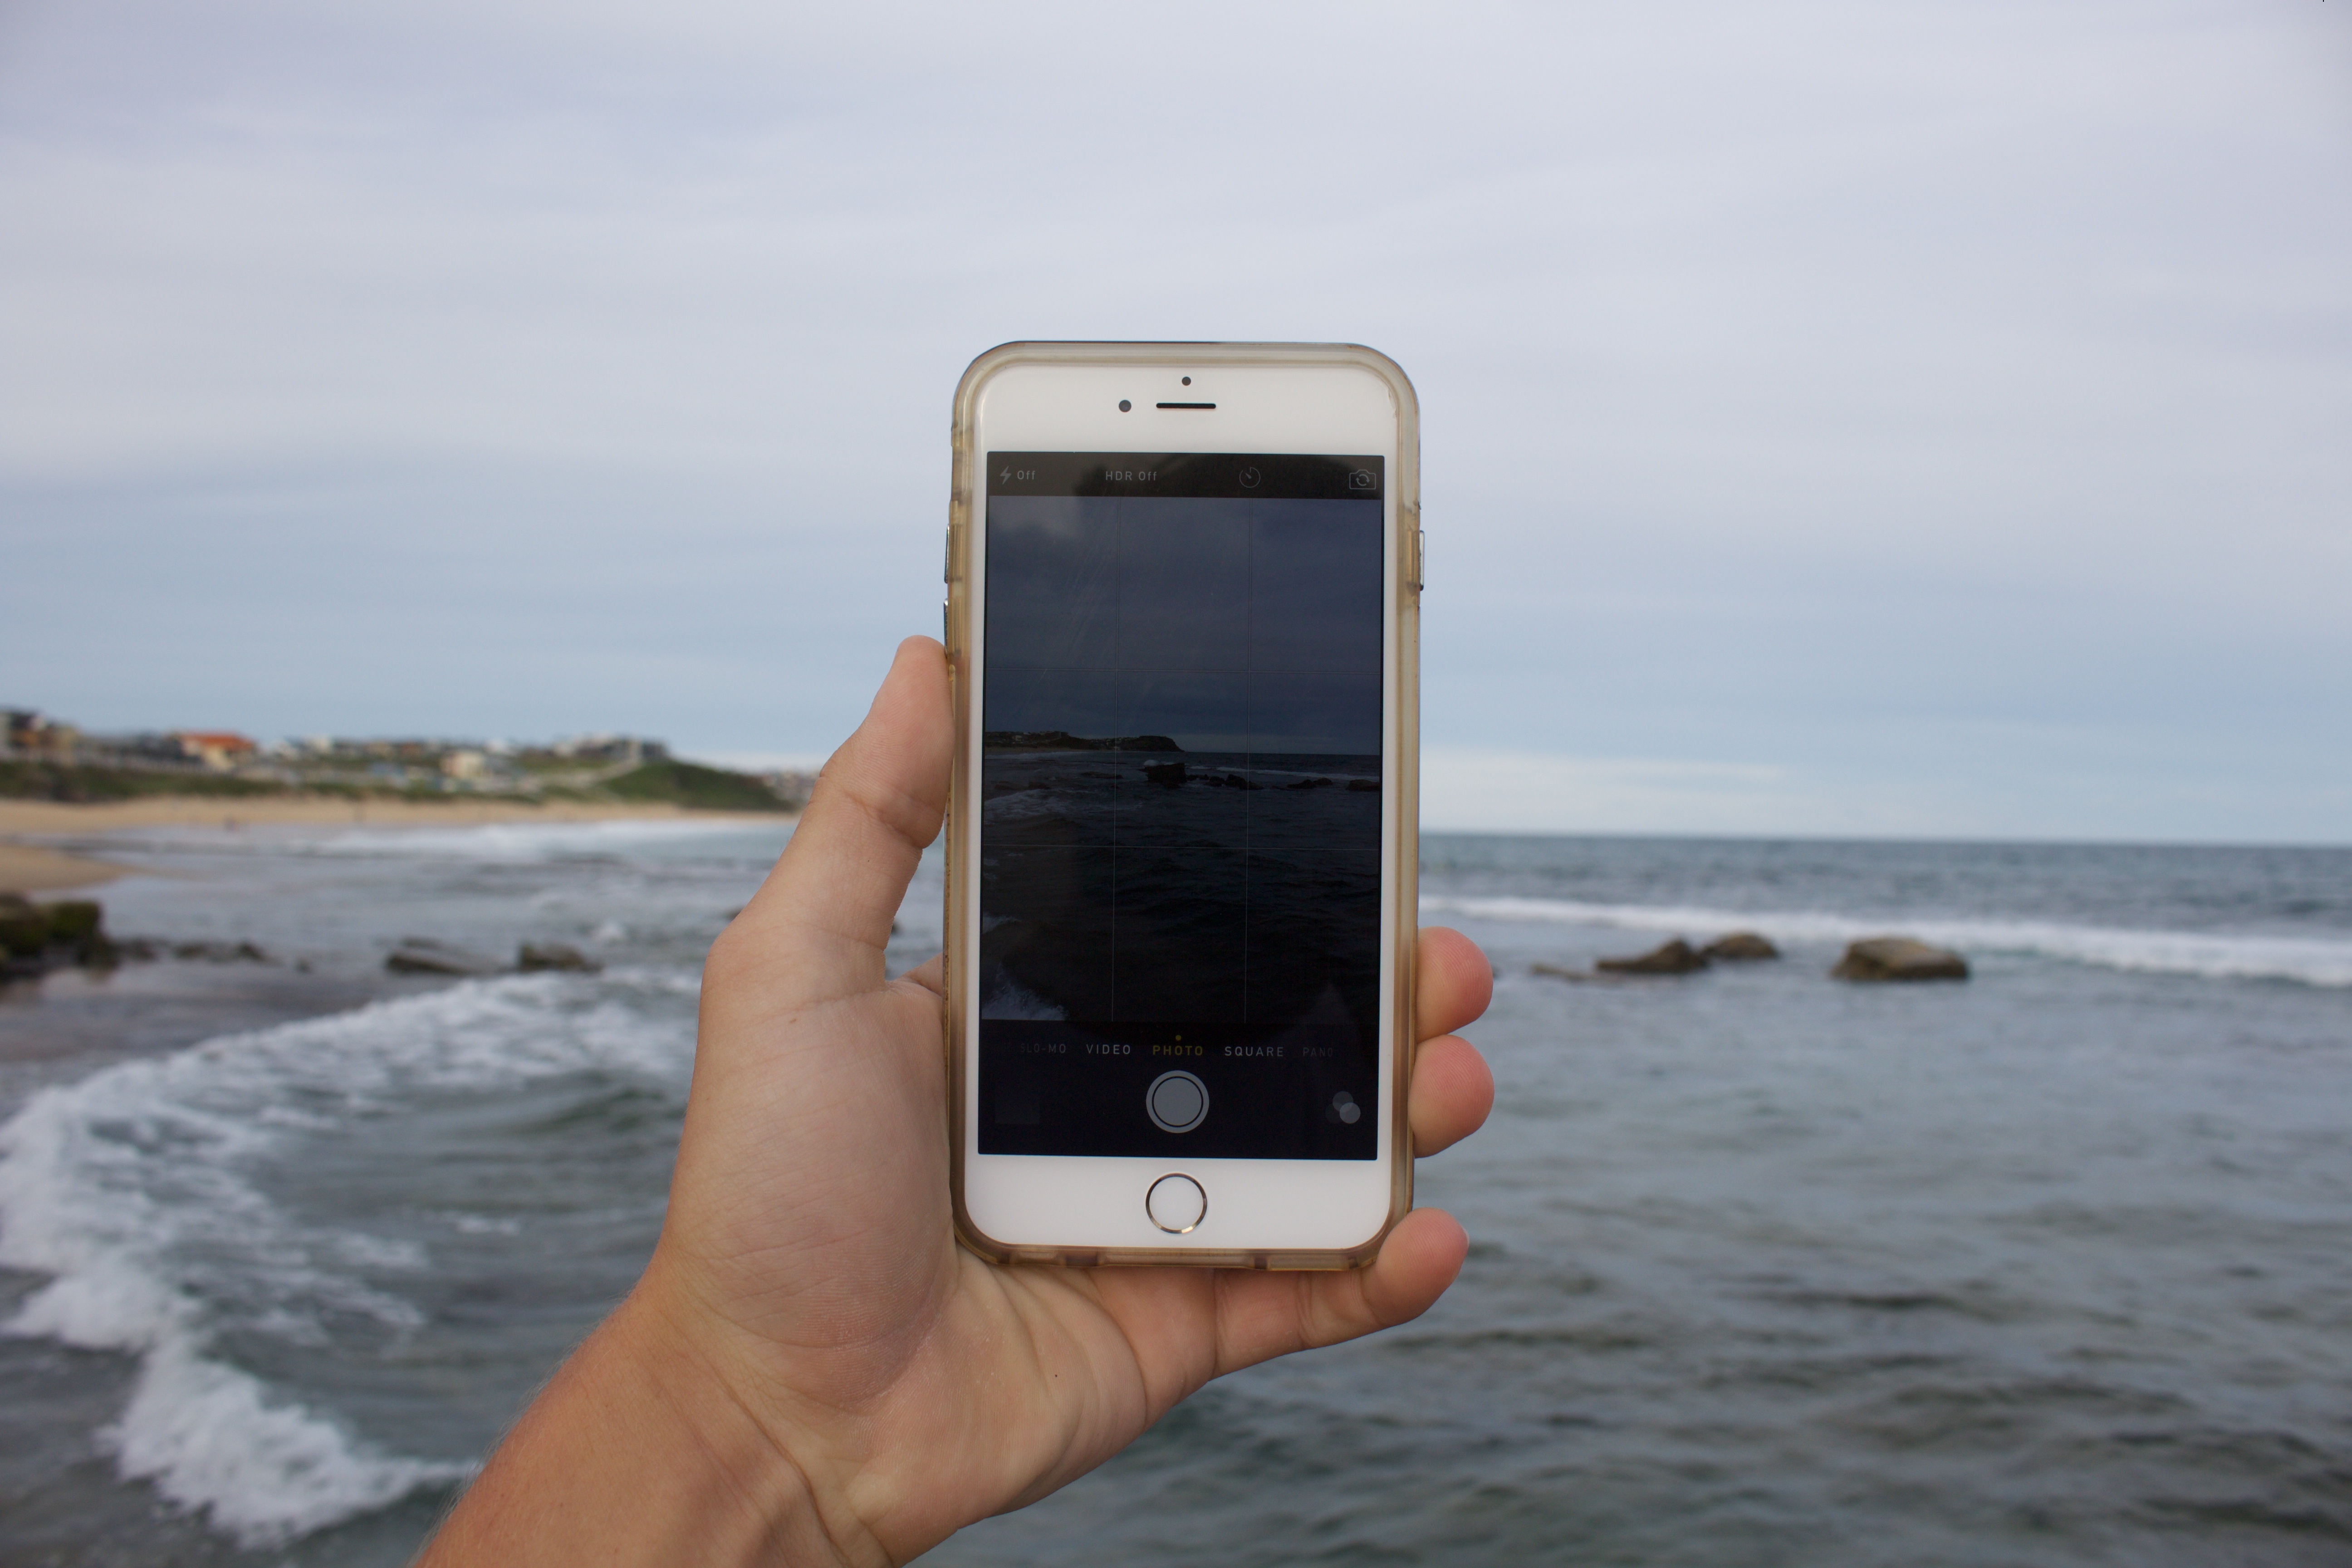
smartphone, technology, gadget, mobile phone, portable communications device